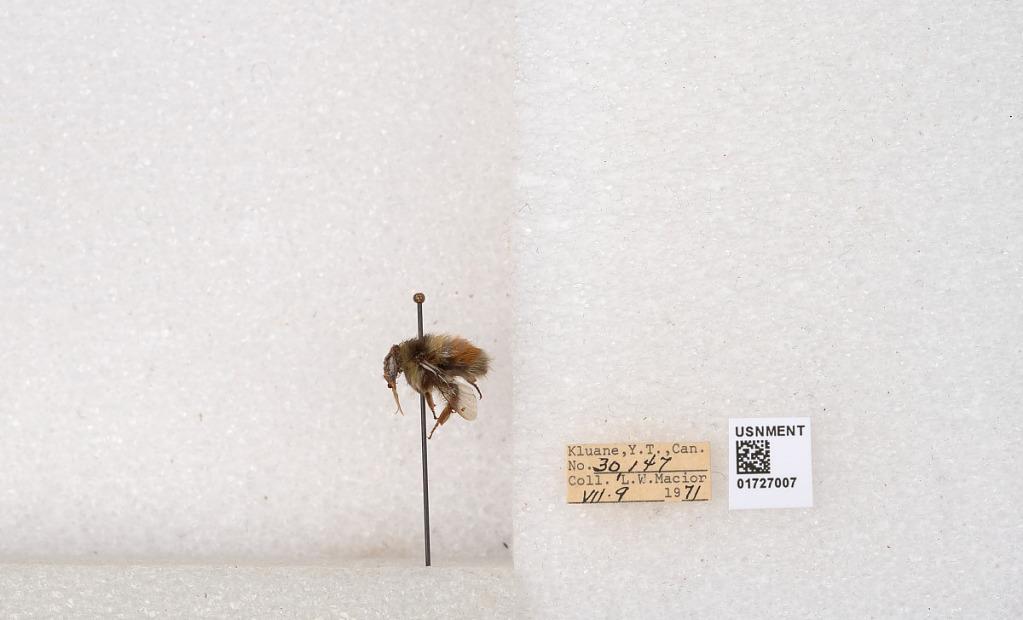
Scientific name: Bombus (Pyrobombus) sylvicola Kirby
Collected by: L. Macior
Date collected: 1971-7-9
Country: Canada
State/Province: Yukon Territory
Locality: Kluane National Park and Reserve
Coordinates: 60.7493, -139.504